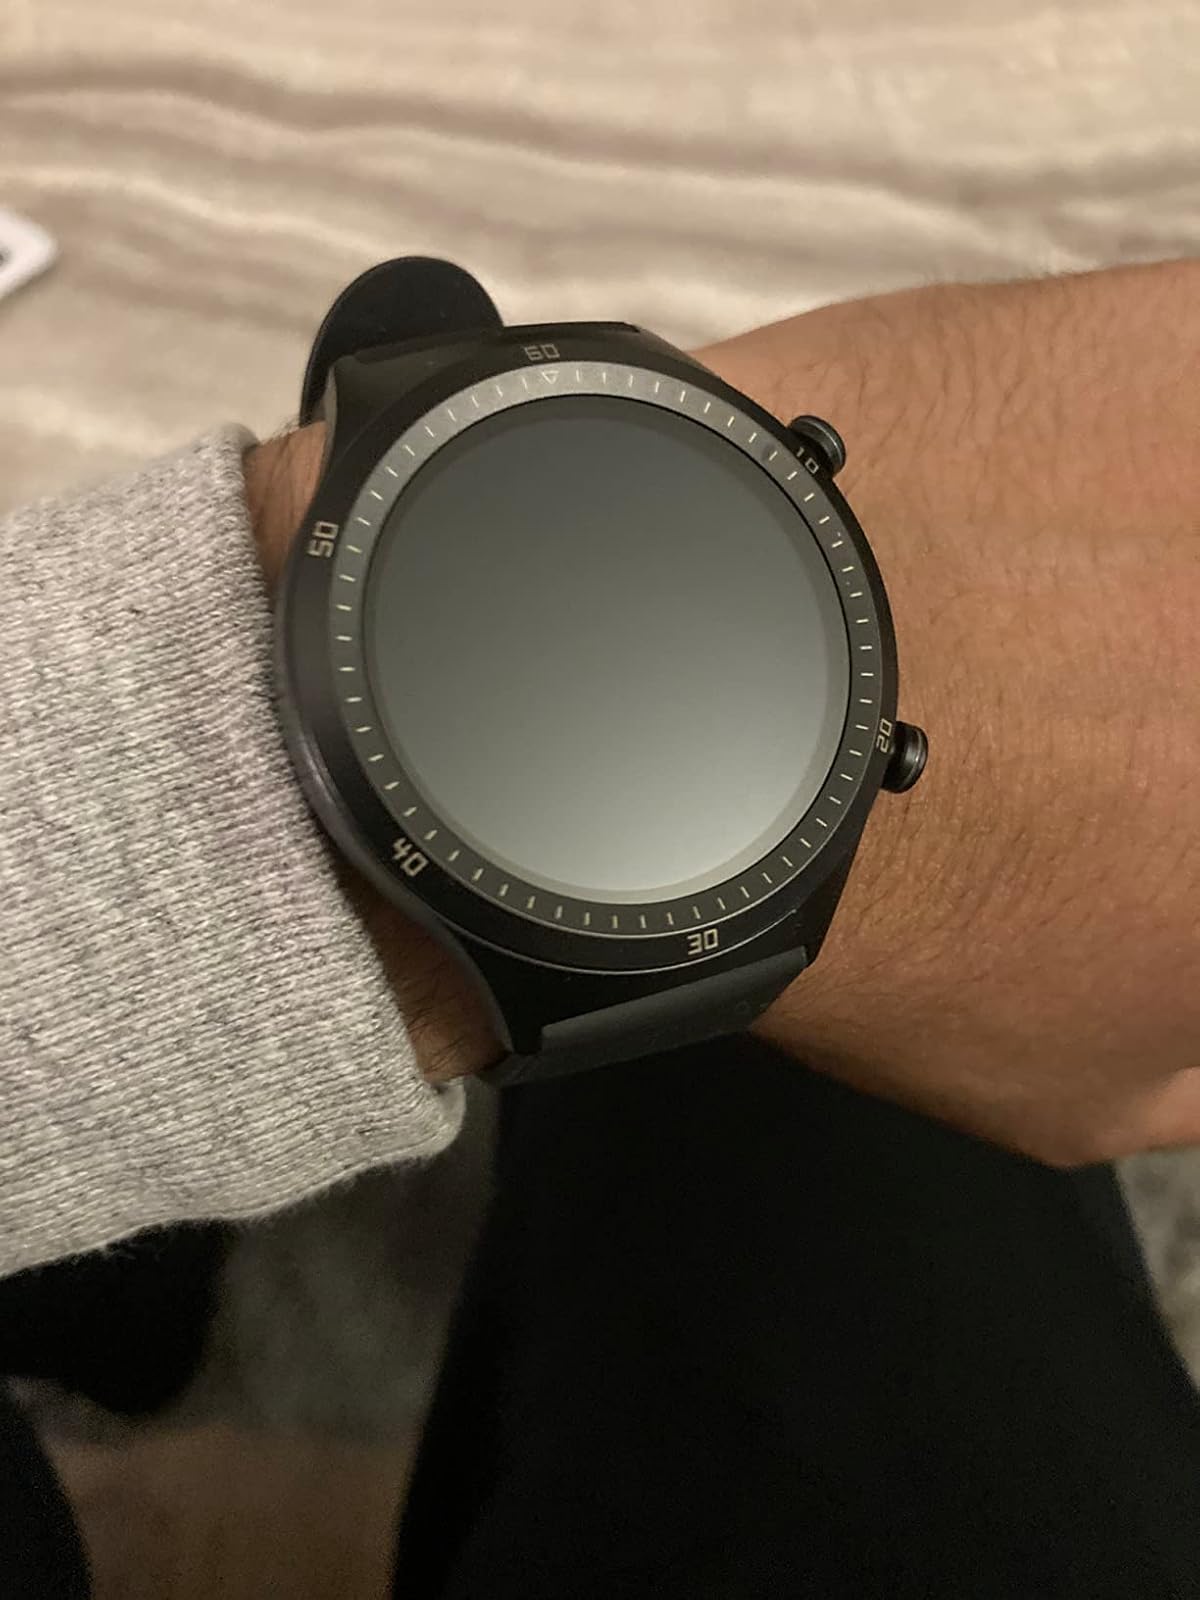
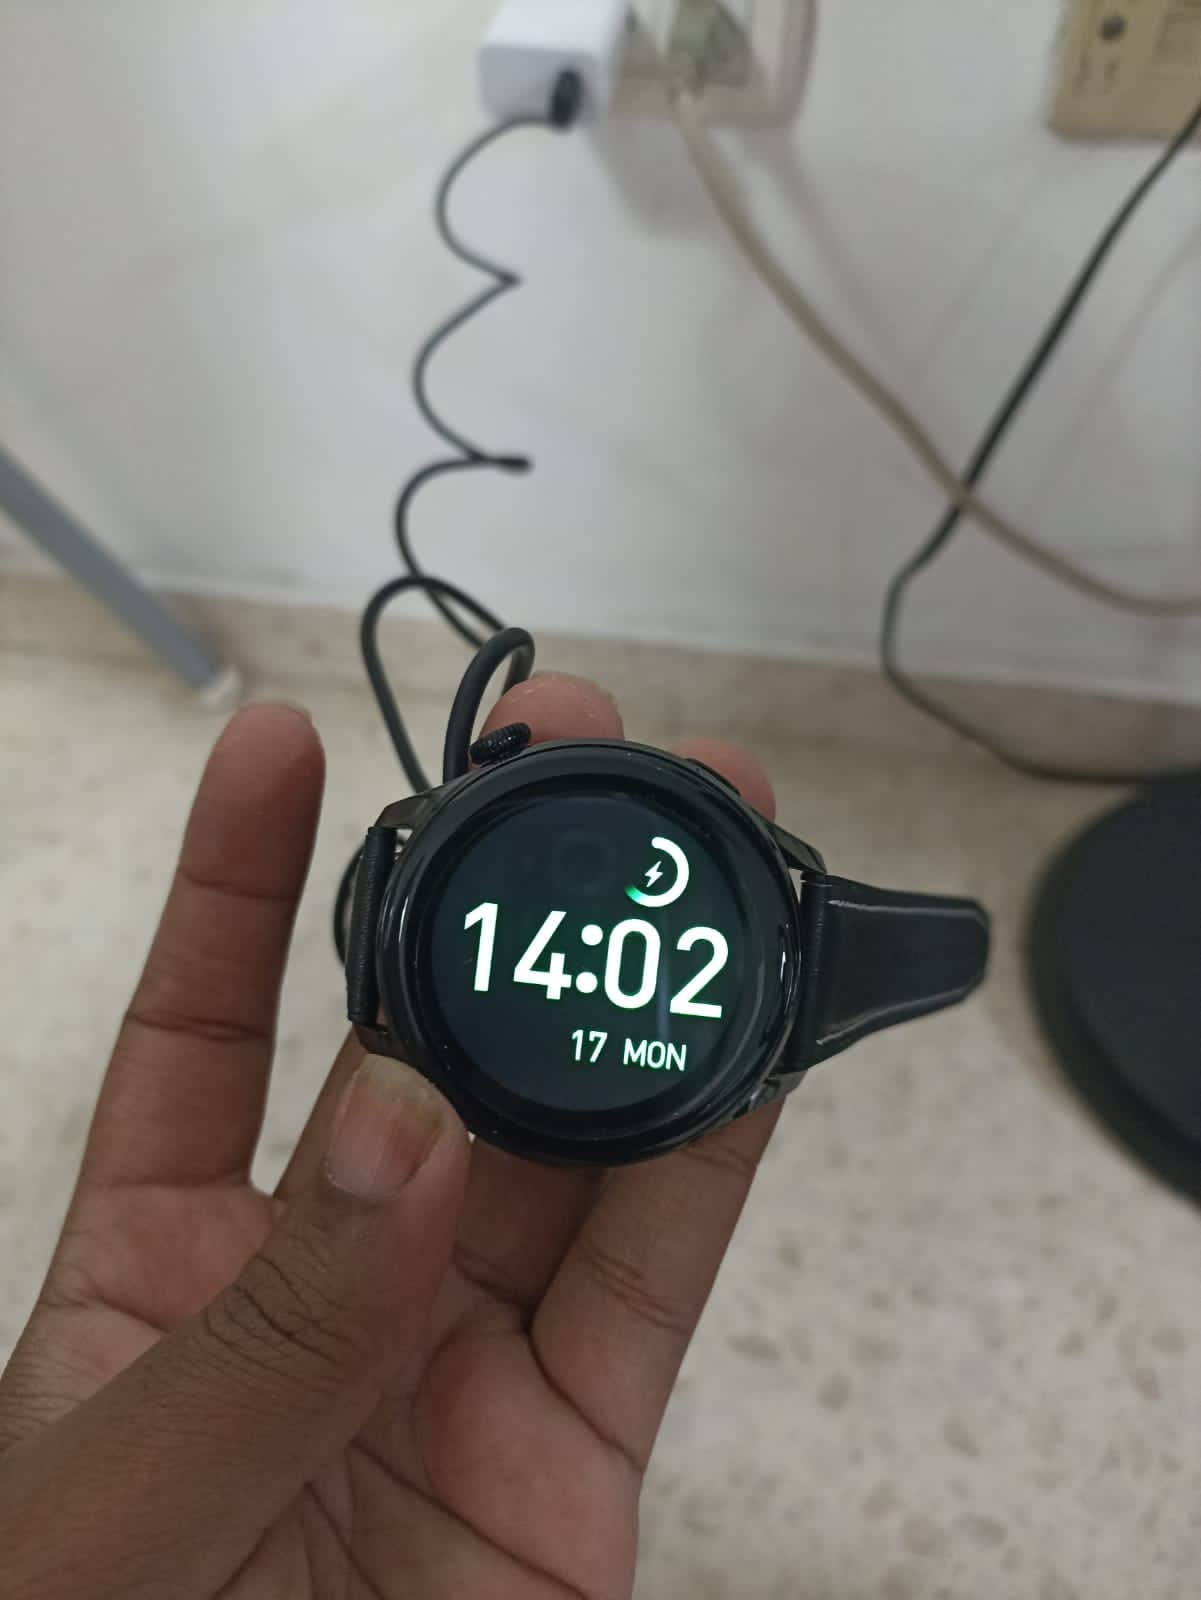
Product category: smartwatch
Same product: no